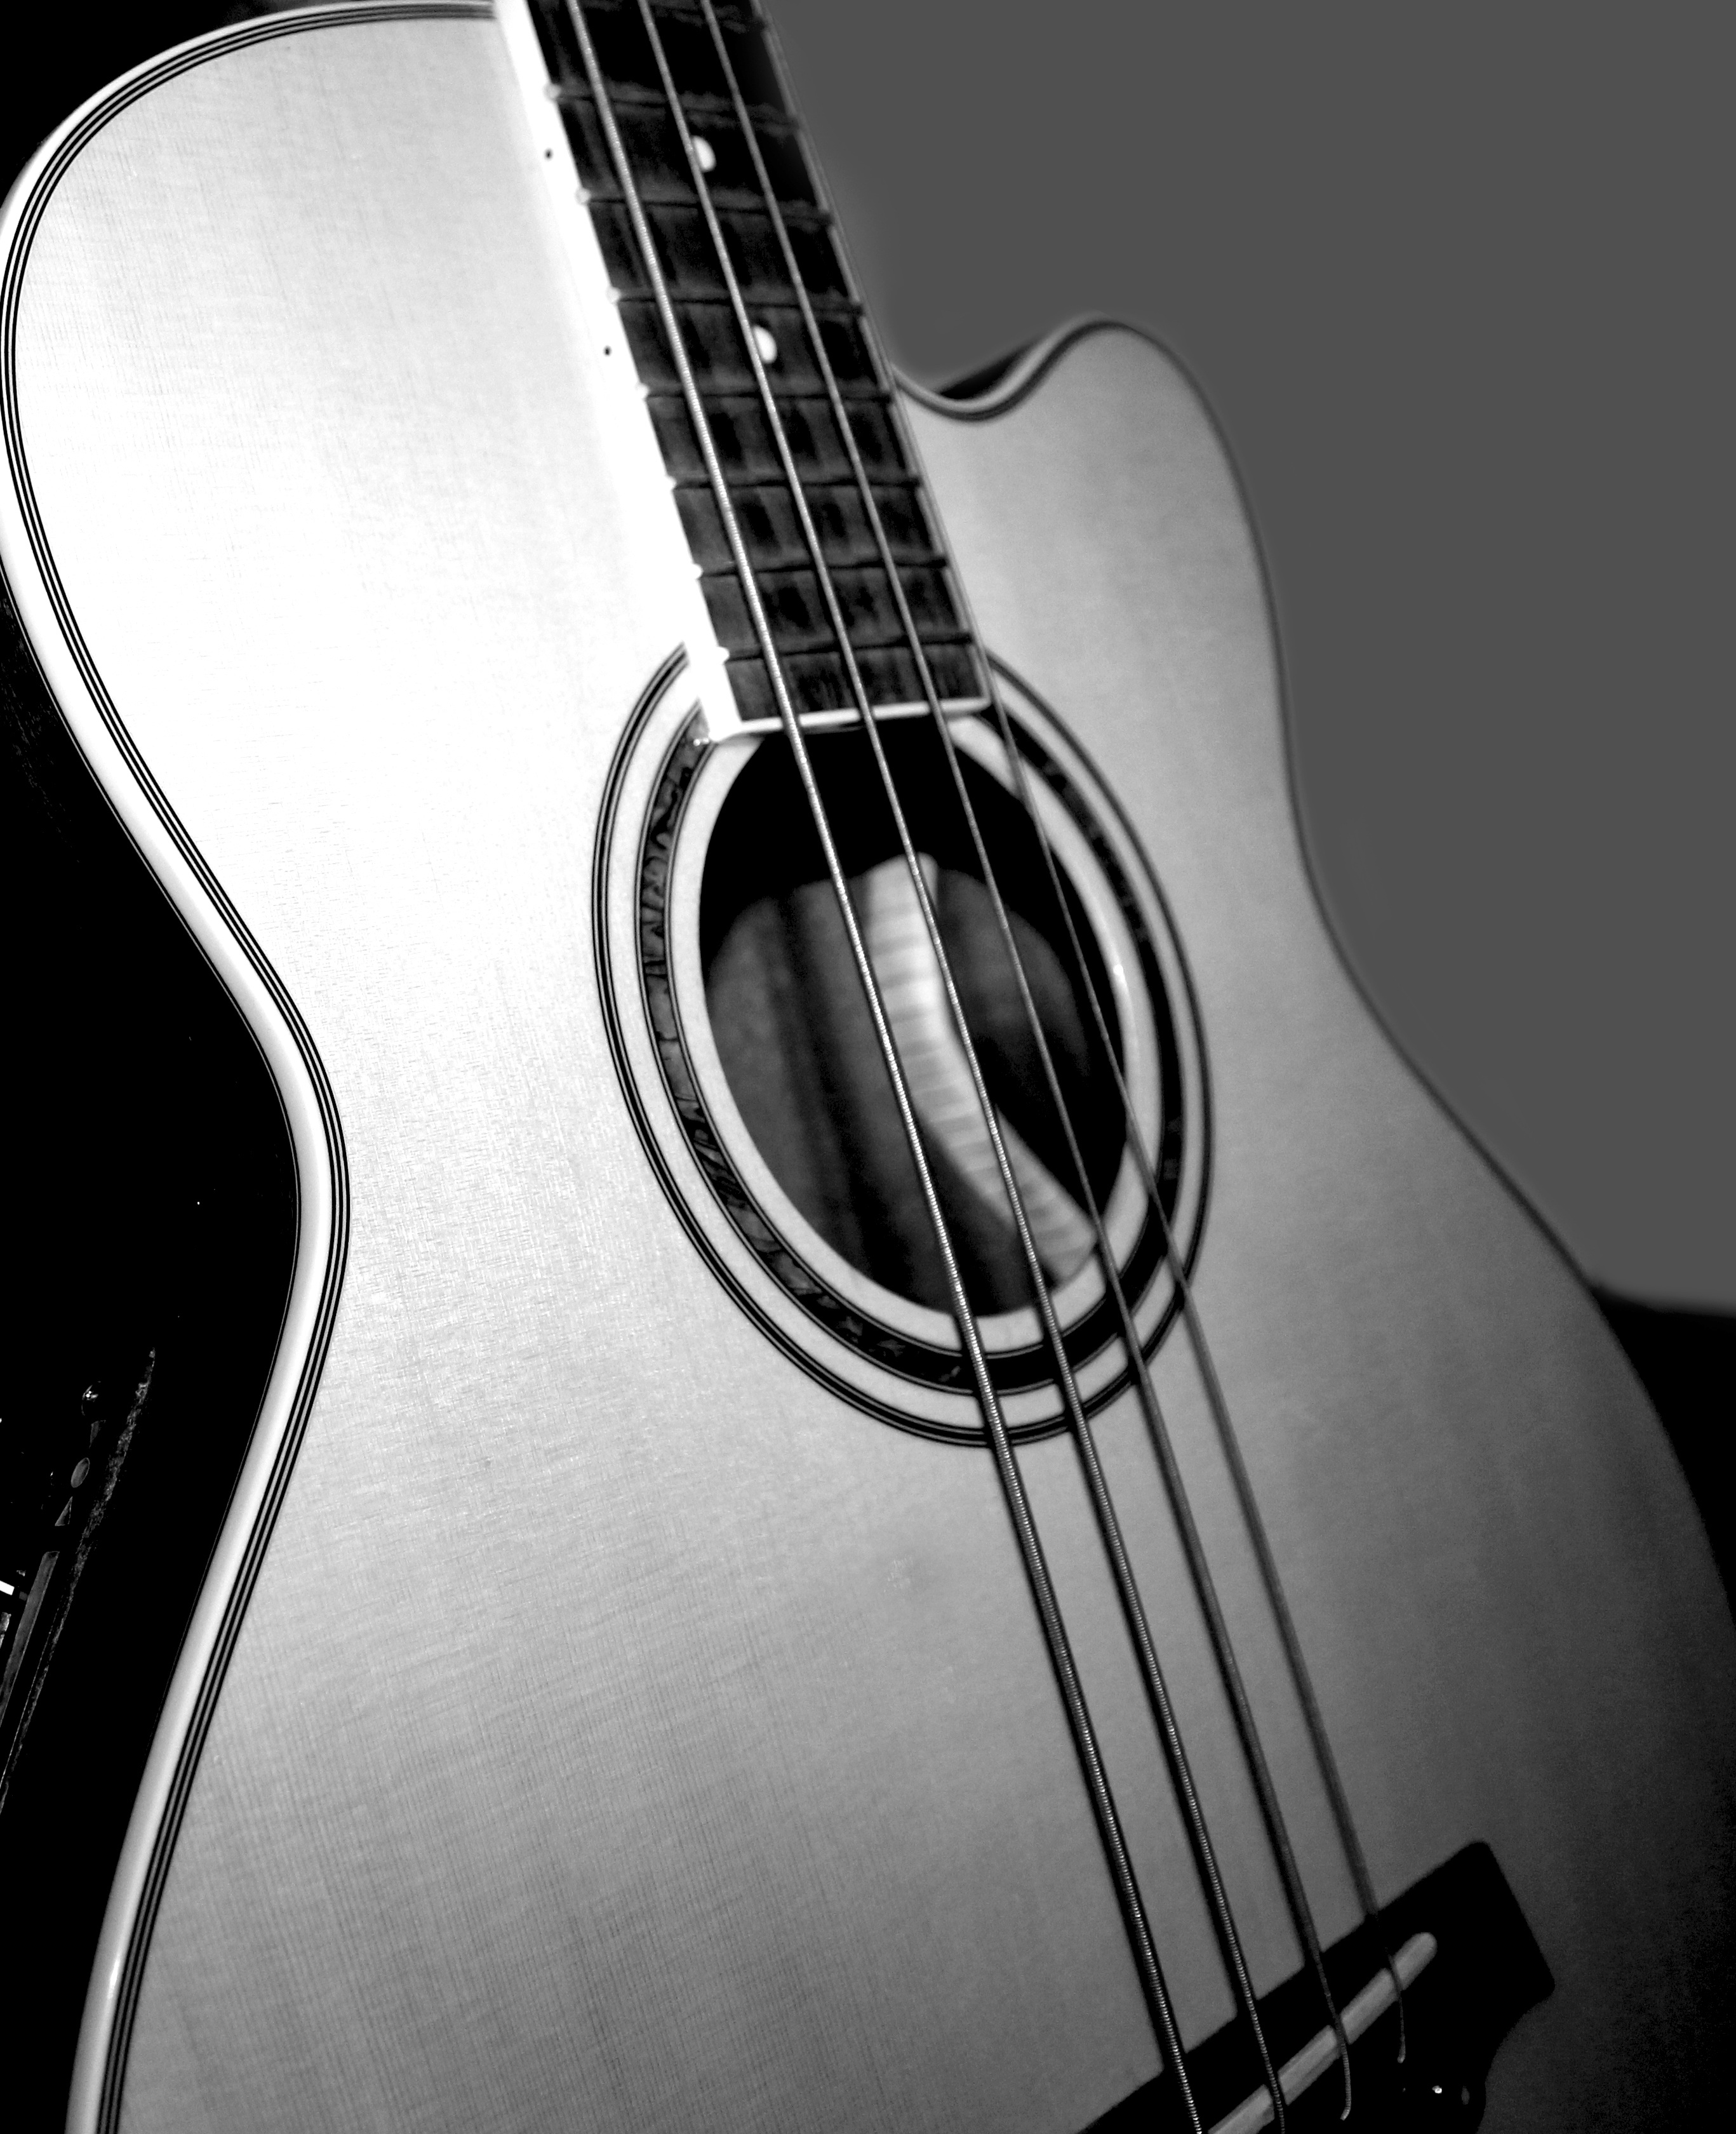
music, black and white, wood, guitar, acoustic guitar, black, monochrome, musical instrument, close up, bassist, low, strings, guitarist, bass guitar, soundboard, monochrome photography, string instrument, plucked string instruments, slide guitar, acoustic electric guitar, acoustic bass, buca